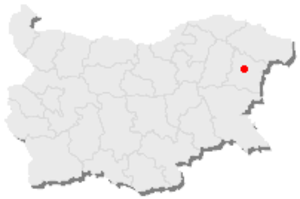
Carte de la Bulgarie, le point rouge indique Devnya.